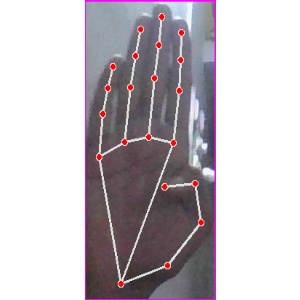
अक्षर: झ